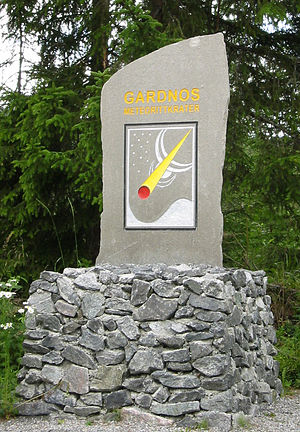
Gardnos krater
Gardnos
Gardnoskrateret er et meteorkrater i Nes kommune i Viken fylke i Norge, beskrevet af geologerne Johan Naterstad og Johannes A. Dons i 1990. Krateret blev første gang undersøgt under opmåling af Hallingdal i 1948, da statsgeolog O. A. Broch opdagede en ringstruktur bestående af breccie i et område seks km nord for Nesbyen.